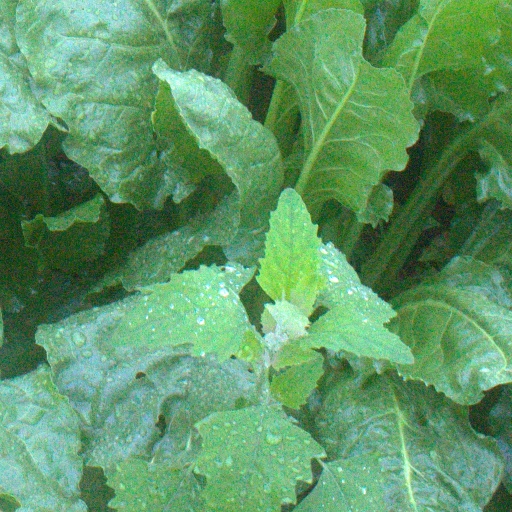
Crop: sugar beet